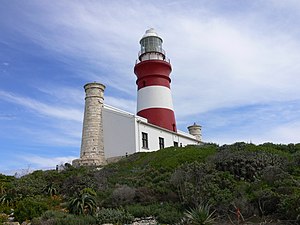
Kap Agulhas / Billedgalleri
Kap Agulhas er Afrikas sydligste punkt. Det er beliggende 170 km øst for Kapstaden i Sydafrika.